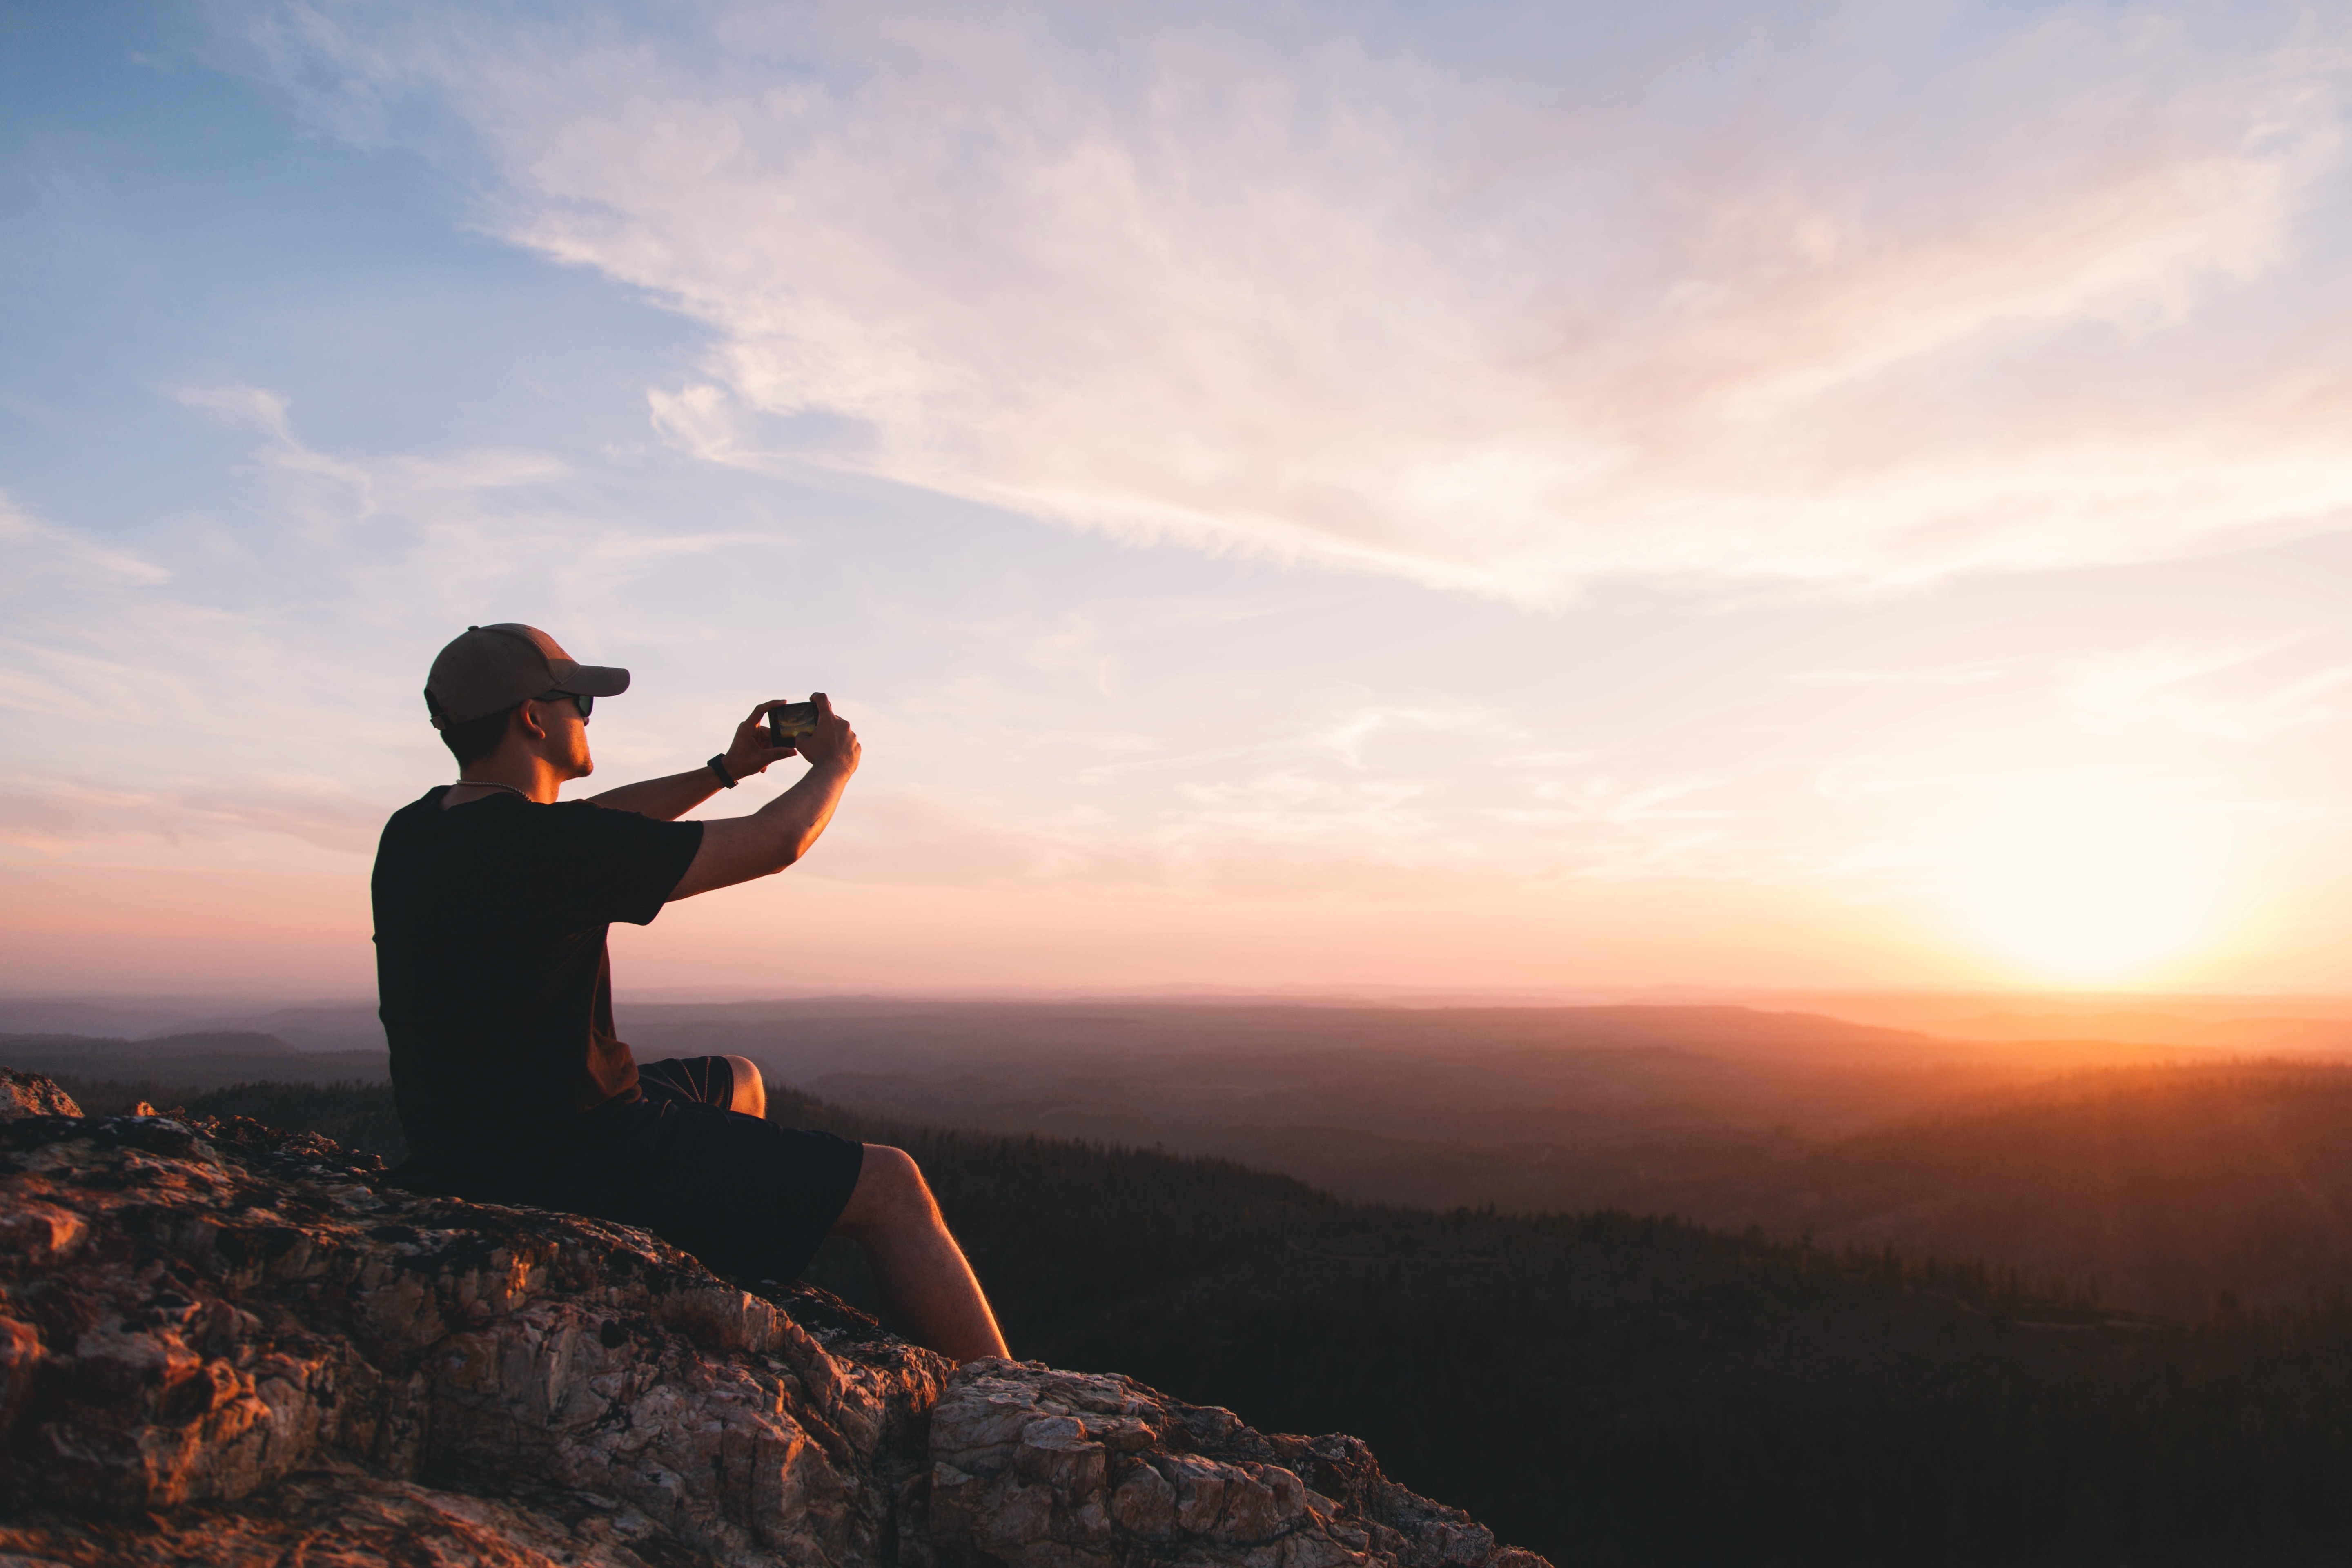
man, sea, horizon, person, mountain, cloud, sky, sunrise, sunset, sunlight, morning, hill, dawn, dusk, evening, extreme sport, summit